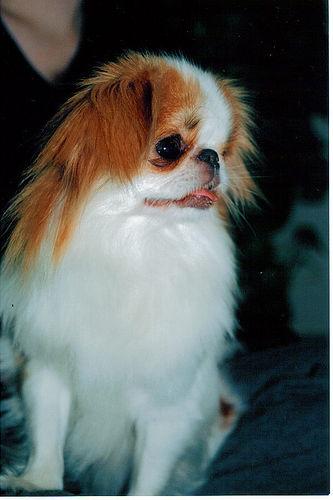
Breed: japanese chin